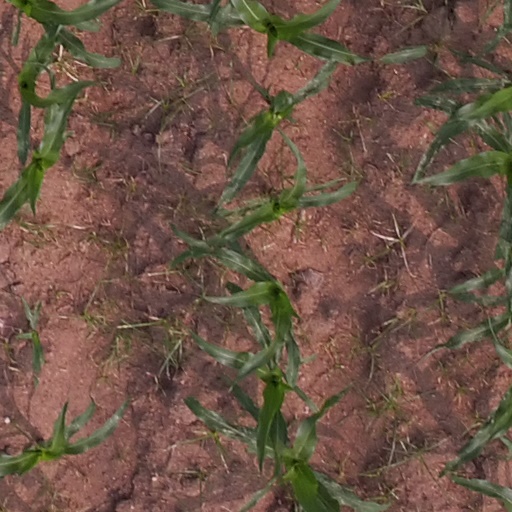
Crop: maize; corn